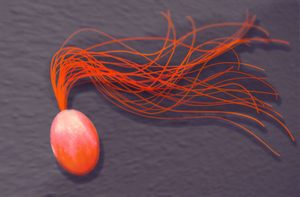
Les Thermococcales sont un ordre d'archées de la classe des Thermococci.
Pyrococcus est un genre d’Archaea appartenant au phylum des Euryarchaeota et à l’ordre des Thermococcales.
Pyrococcus furiosus est une archée extrêmophile considérée comme hyperthermophile dans la mesure où elle se développe préférentiellement à des températures supérieures à celles où évoluent les thermophiles. Elle est remarquable par sa température de croissance optimale de 100 °C — température qui tue la plupart des autres êtres vivants — et pour être l'un des rares organismes à posséder des enzymes contenant du tungstène.